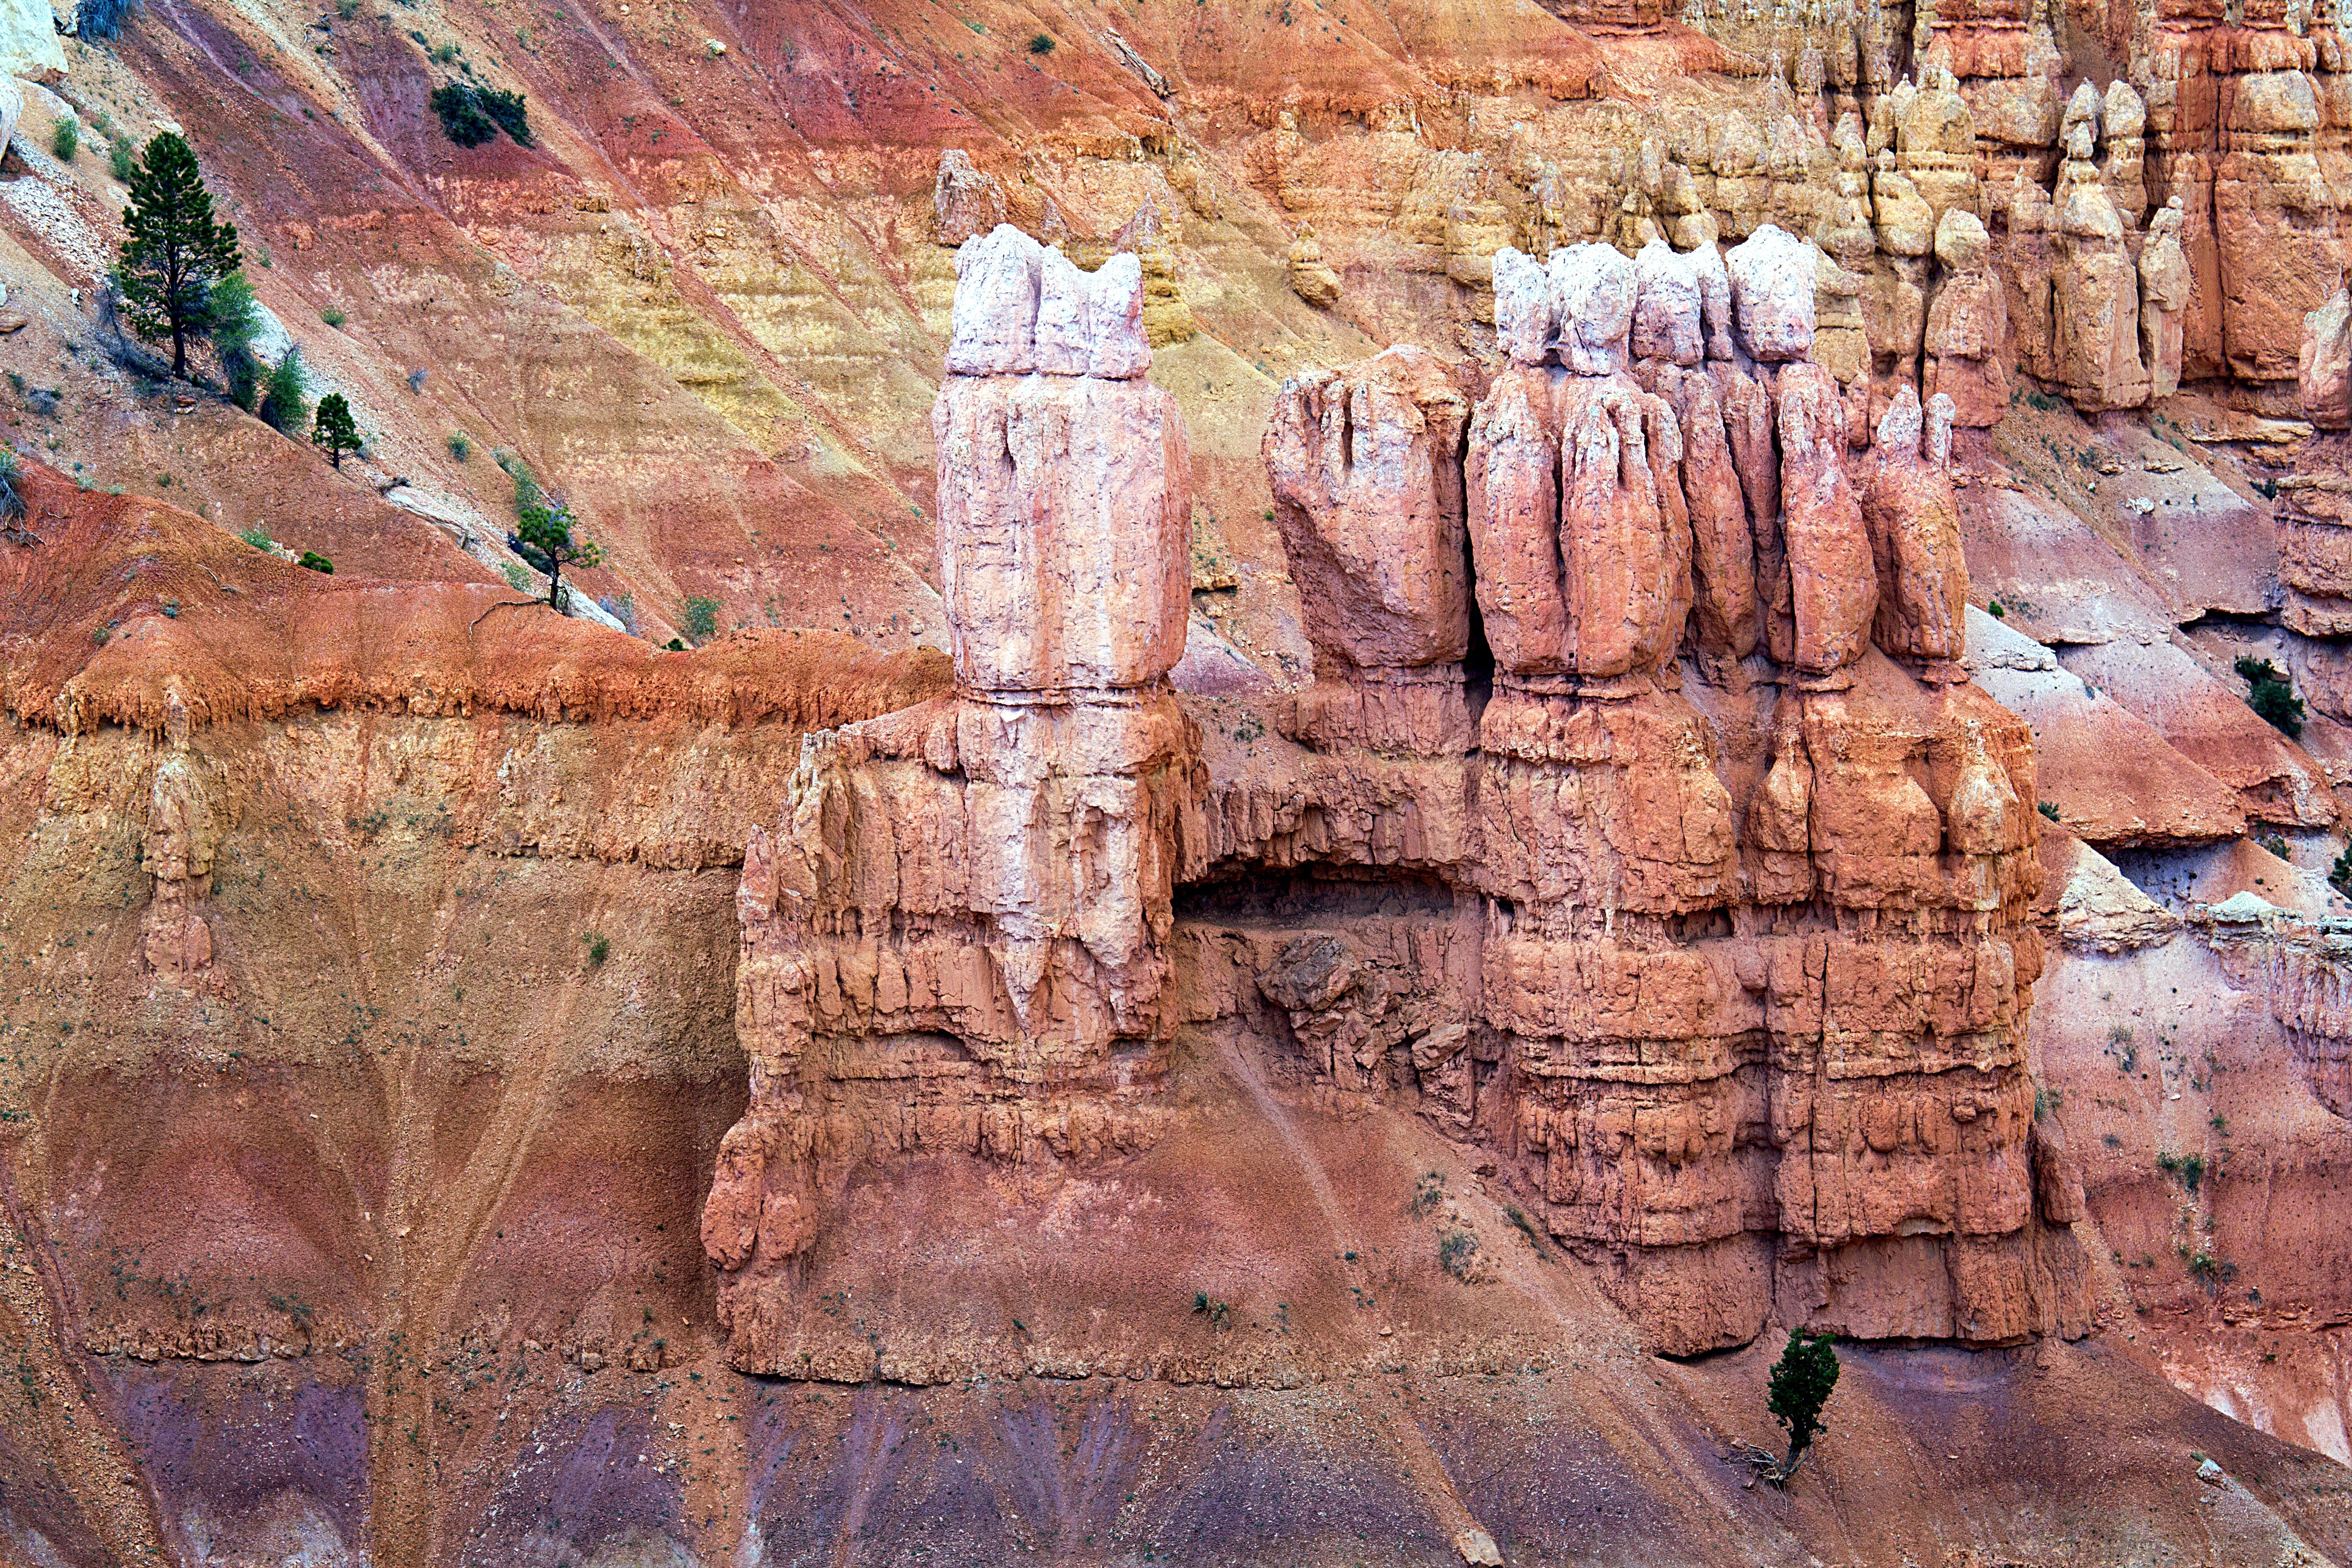
landscape, rock, formation, arch, usa, gorge, canyon, national park, erosion, geology, temple, utah, badlands, bryce canyon, wadi, landform, paunsaugunt plateau, west usa, natural wonders, ancient history